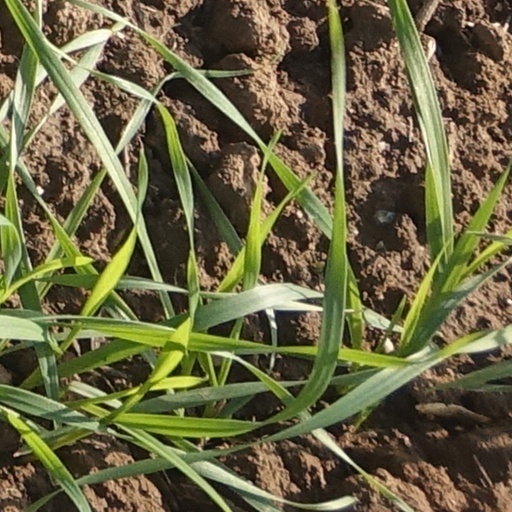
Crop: wheat